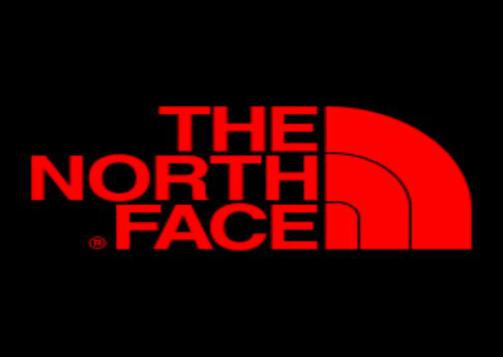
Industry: Clothes